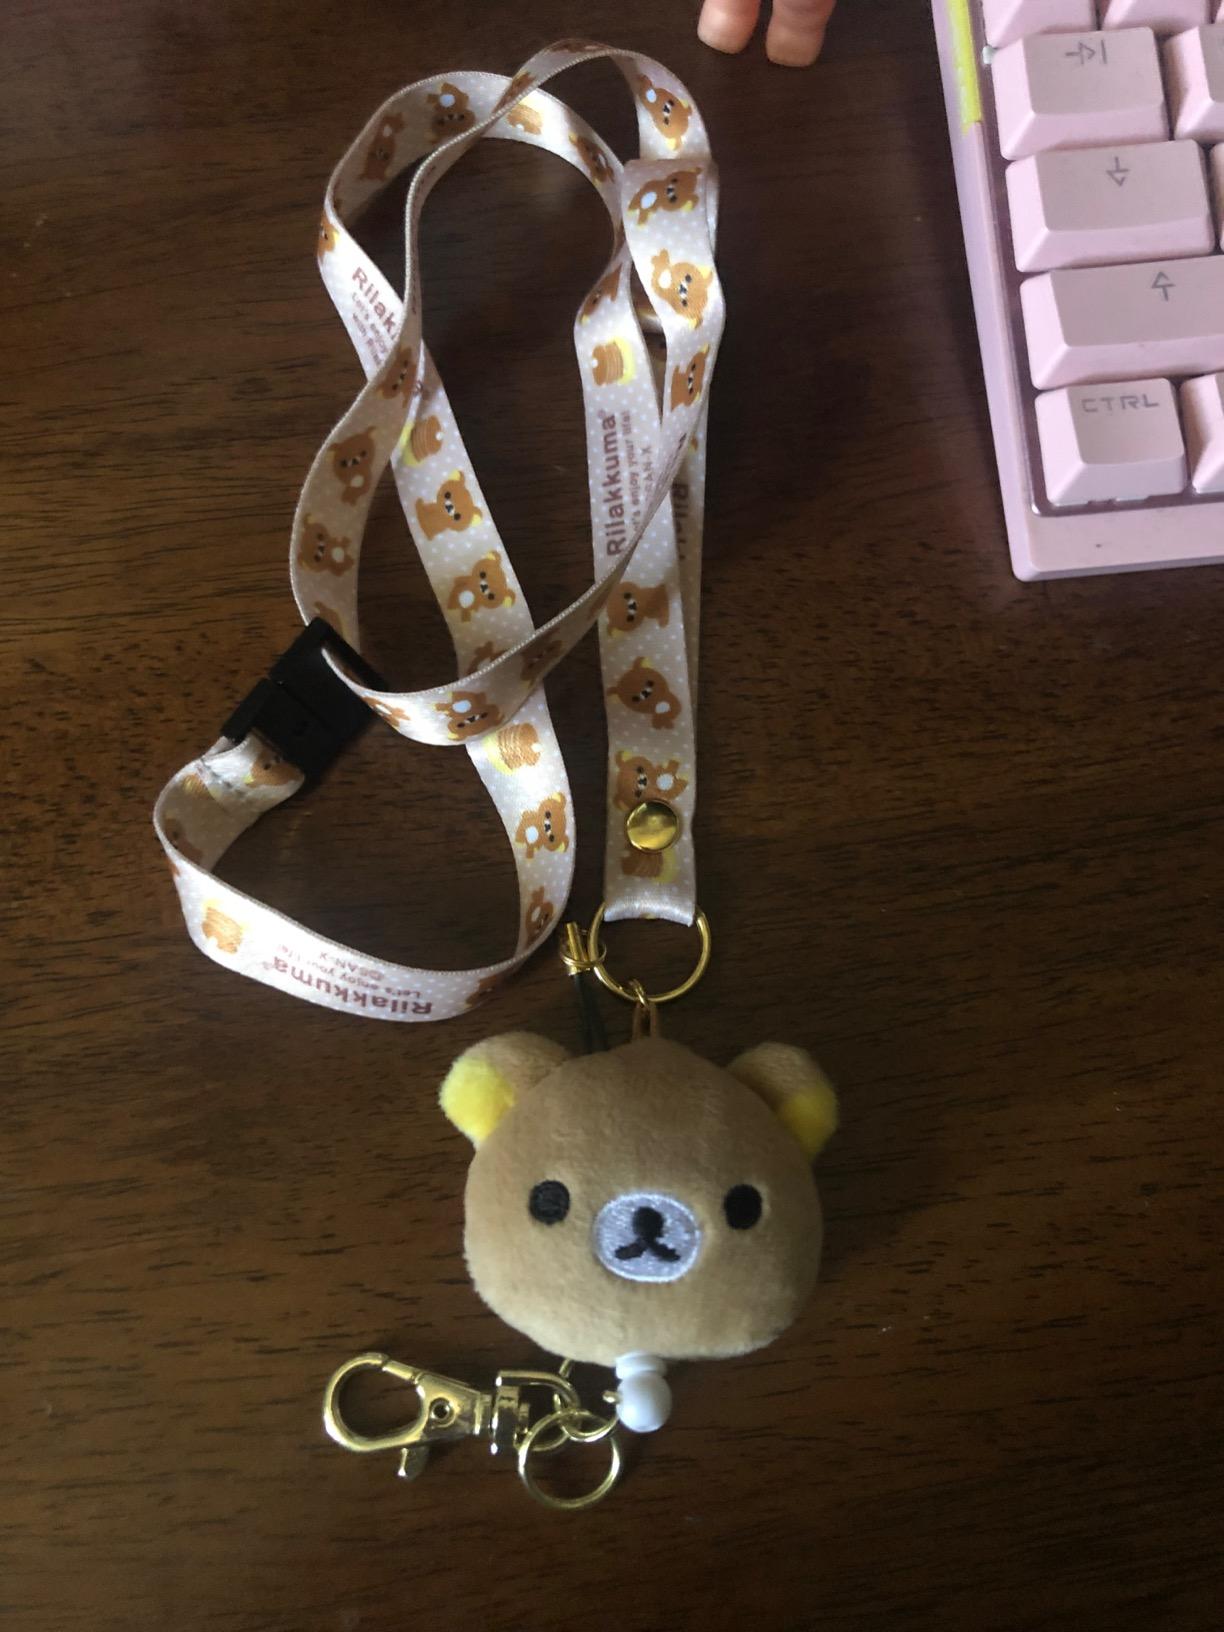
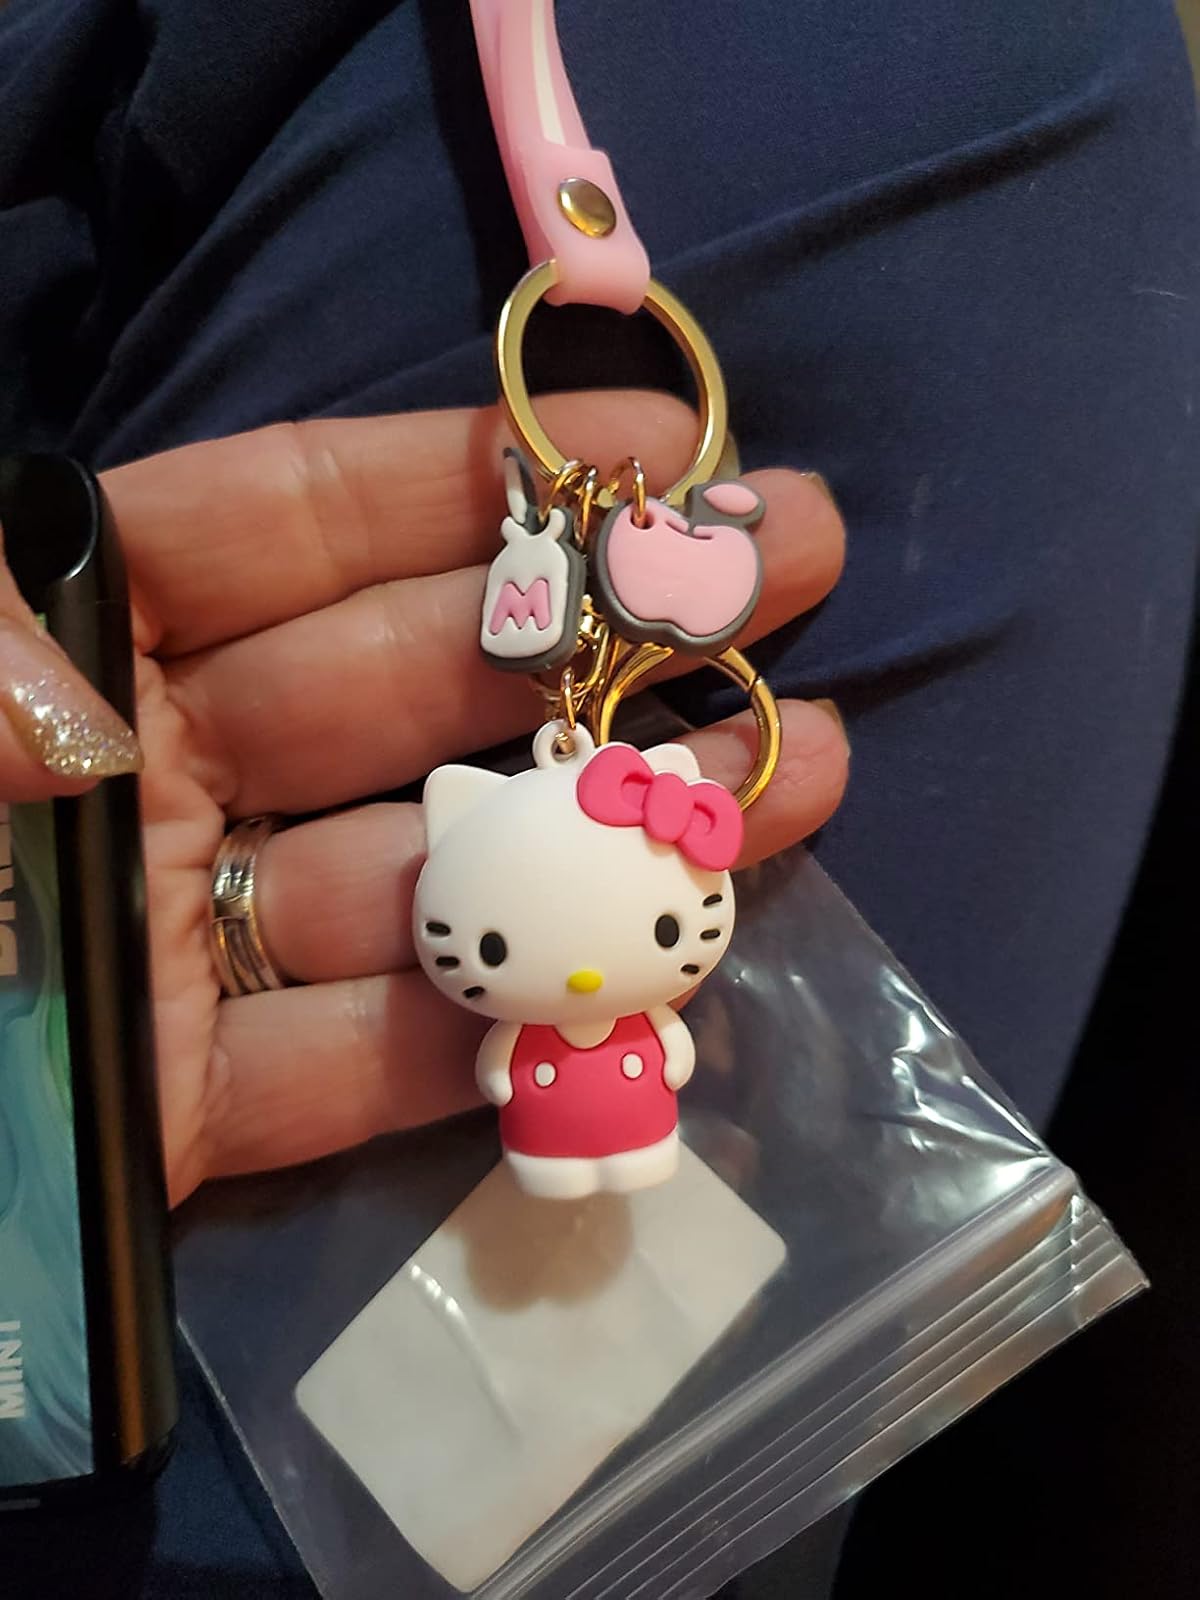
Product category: accessories_keychain
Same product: no